Jan Erola

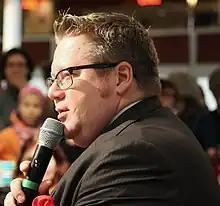
Jan Erola at the Helsinki Bookfair in 2010.

Jan Erola (born 20 November 1969) is a Finnish communications entrepreneur and former journalist and book publisher. Erola is the publisher of the online publication Nordic Defence Review and is also the CEO of his own Kravat Oy, a communications consultancy company. Since January 2000, he has appeared hundreds of times as a regular news commentator in the popular Jälkivisaat weekly news analysis section of Yleisradio's TV1 morning television.